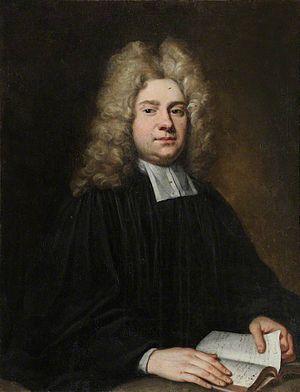
Laurence Echard est un historien anglais. Il a notamment traduit Térence et Plaute.